Jenny Staley Hoad

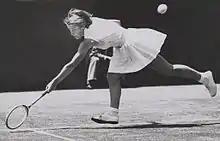

Jenny Staley Hoad (3 March 1934 – 14 February 2024) was an Australian tennis player who was mainly active in the 1950s.